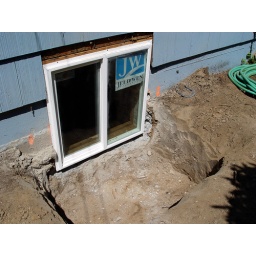
Cutting new windows in the foundation and building cedar window wells.